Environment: real
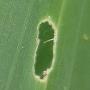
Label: fall_armyworm